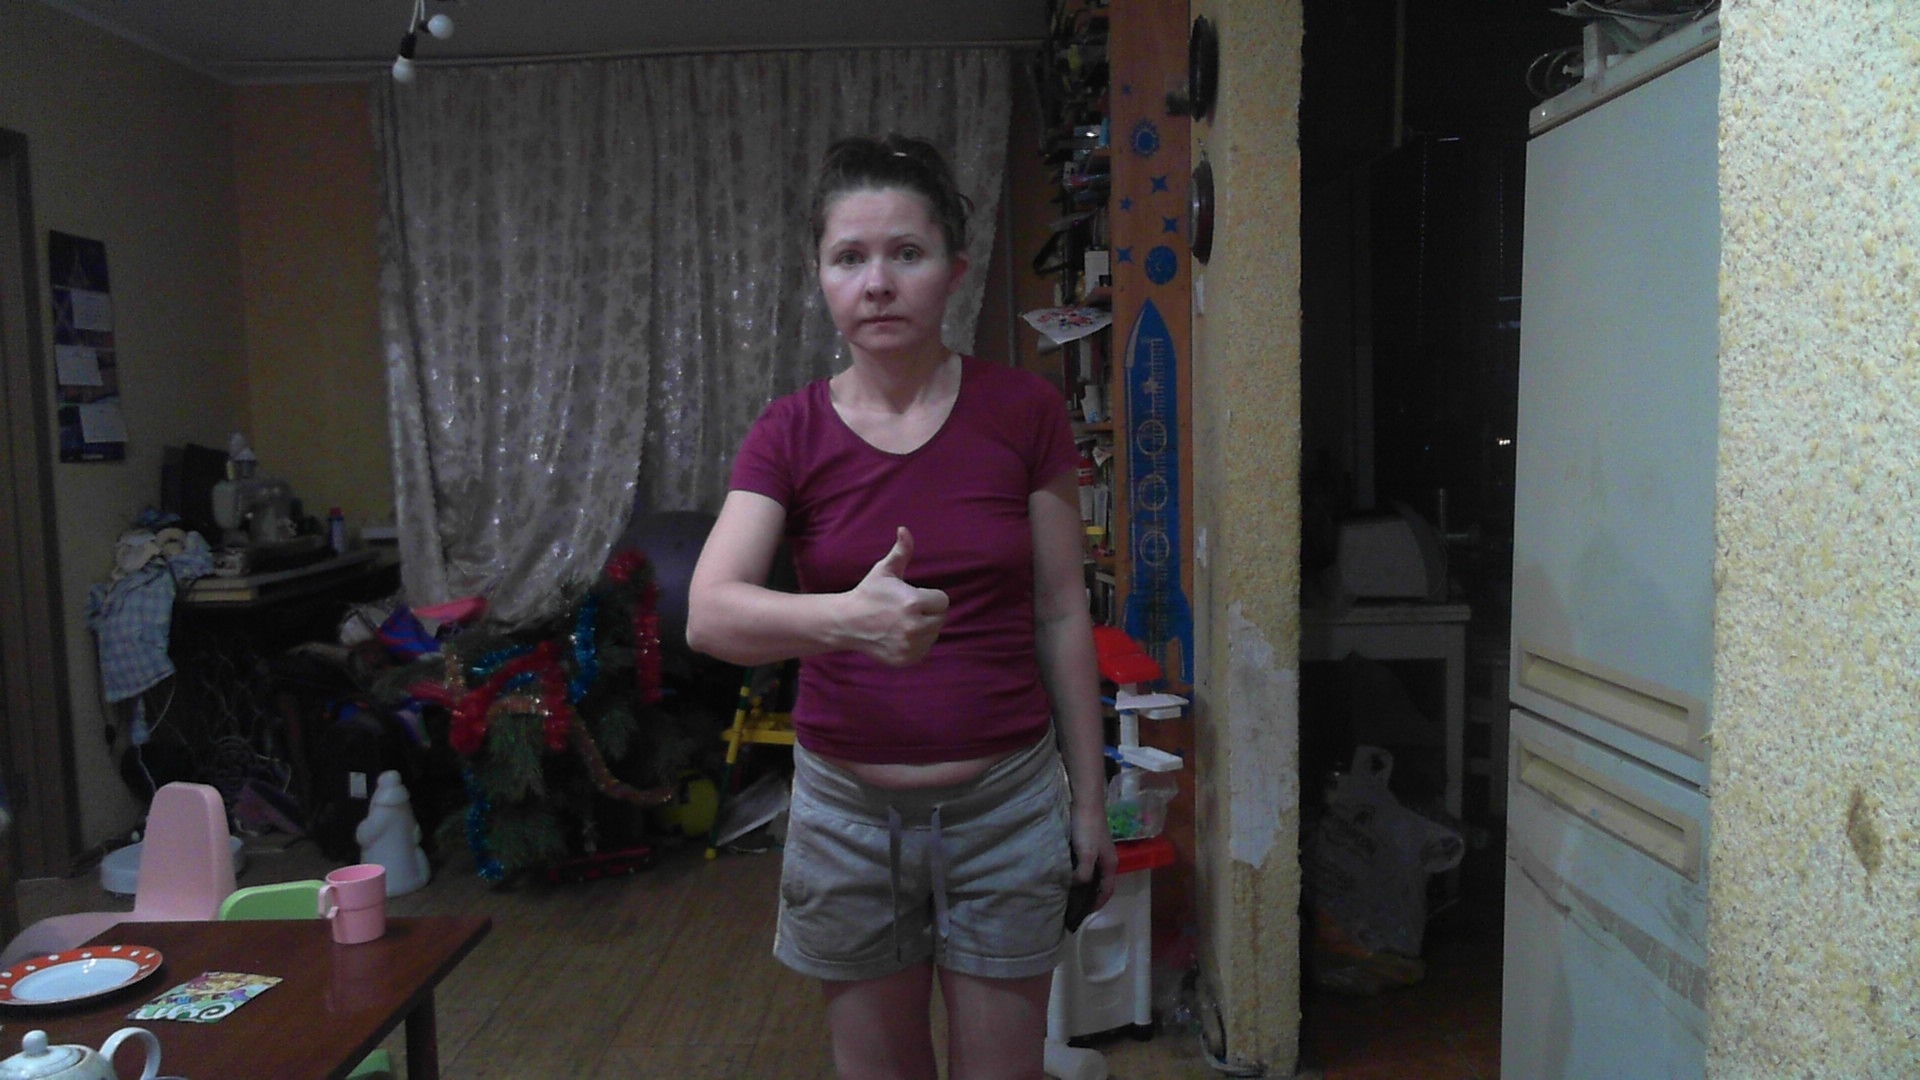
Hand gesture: like